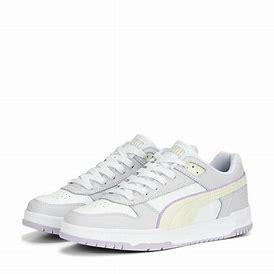
Brand: Puma
Model: RBD Game